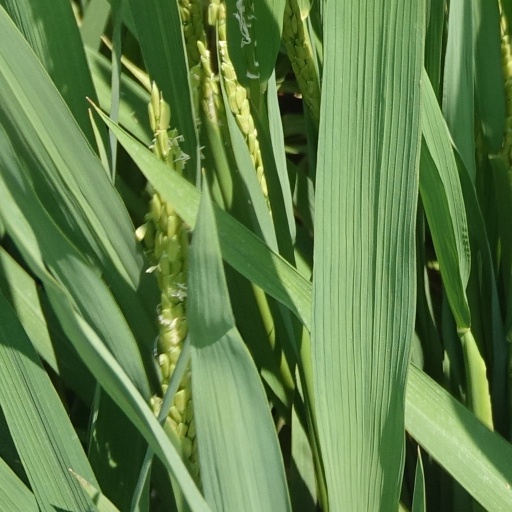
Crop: rice